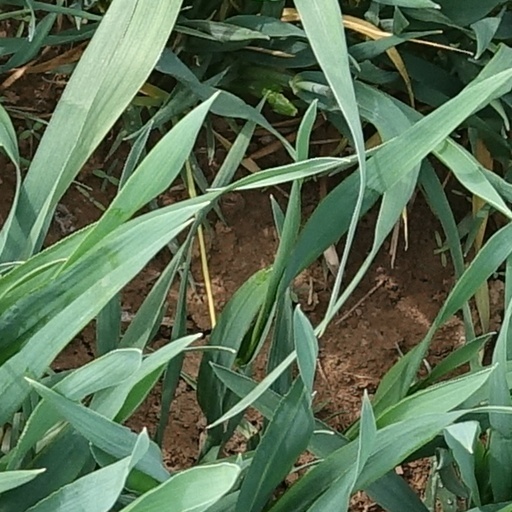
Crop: wheat